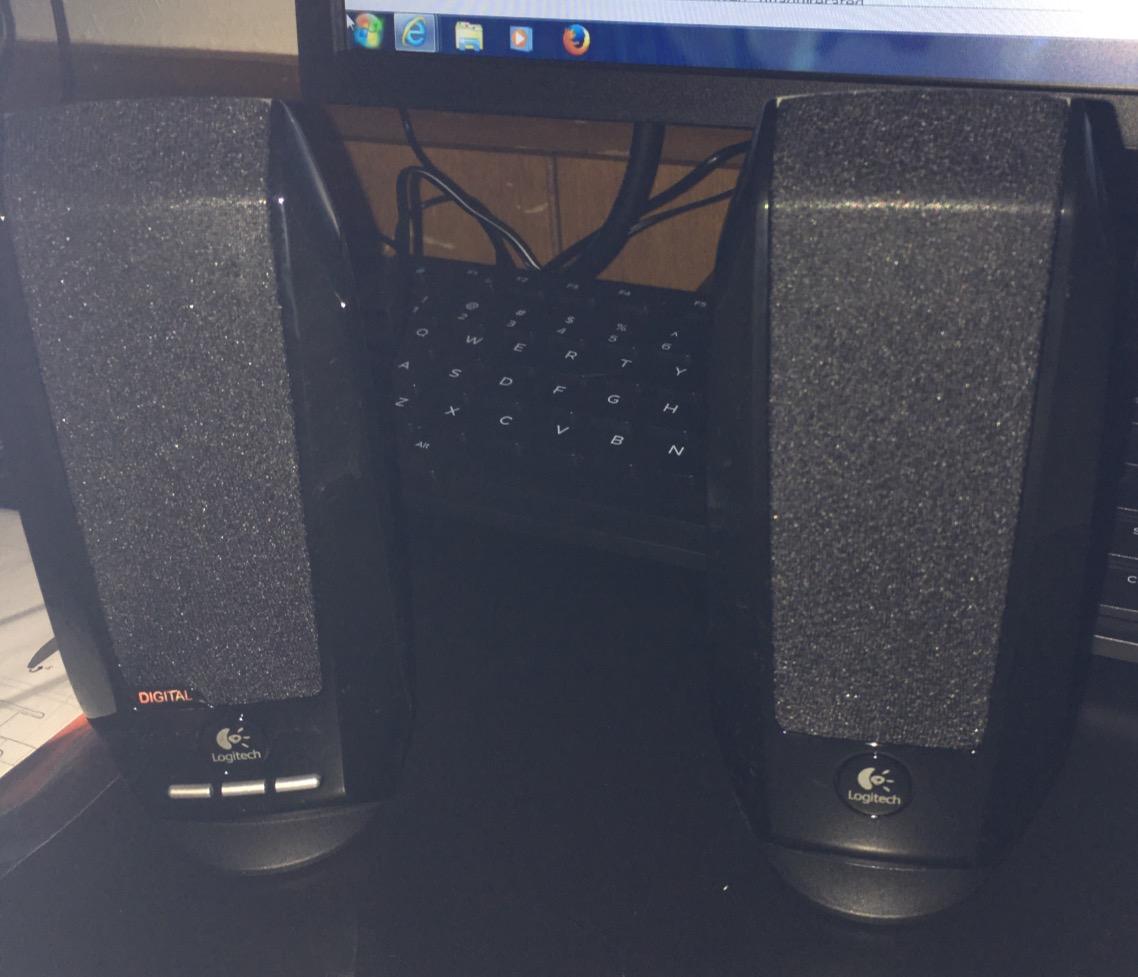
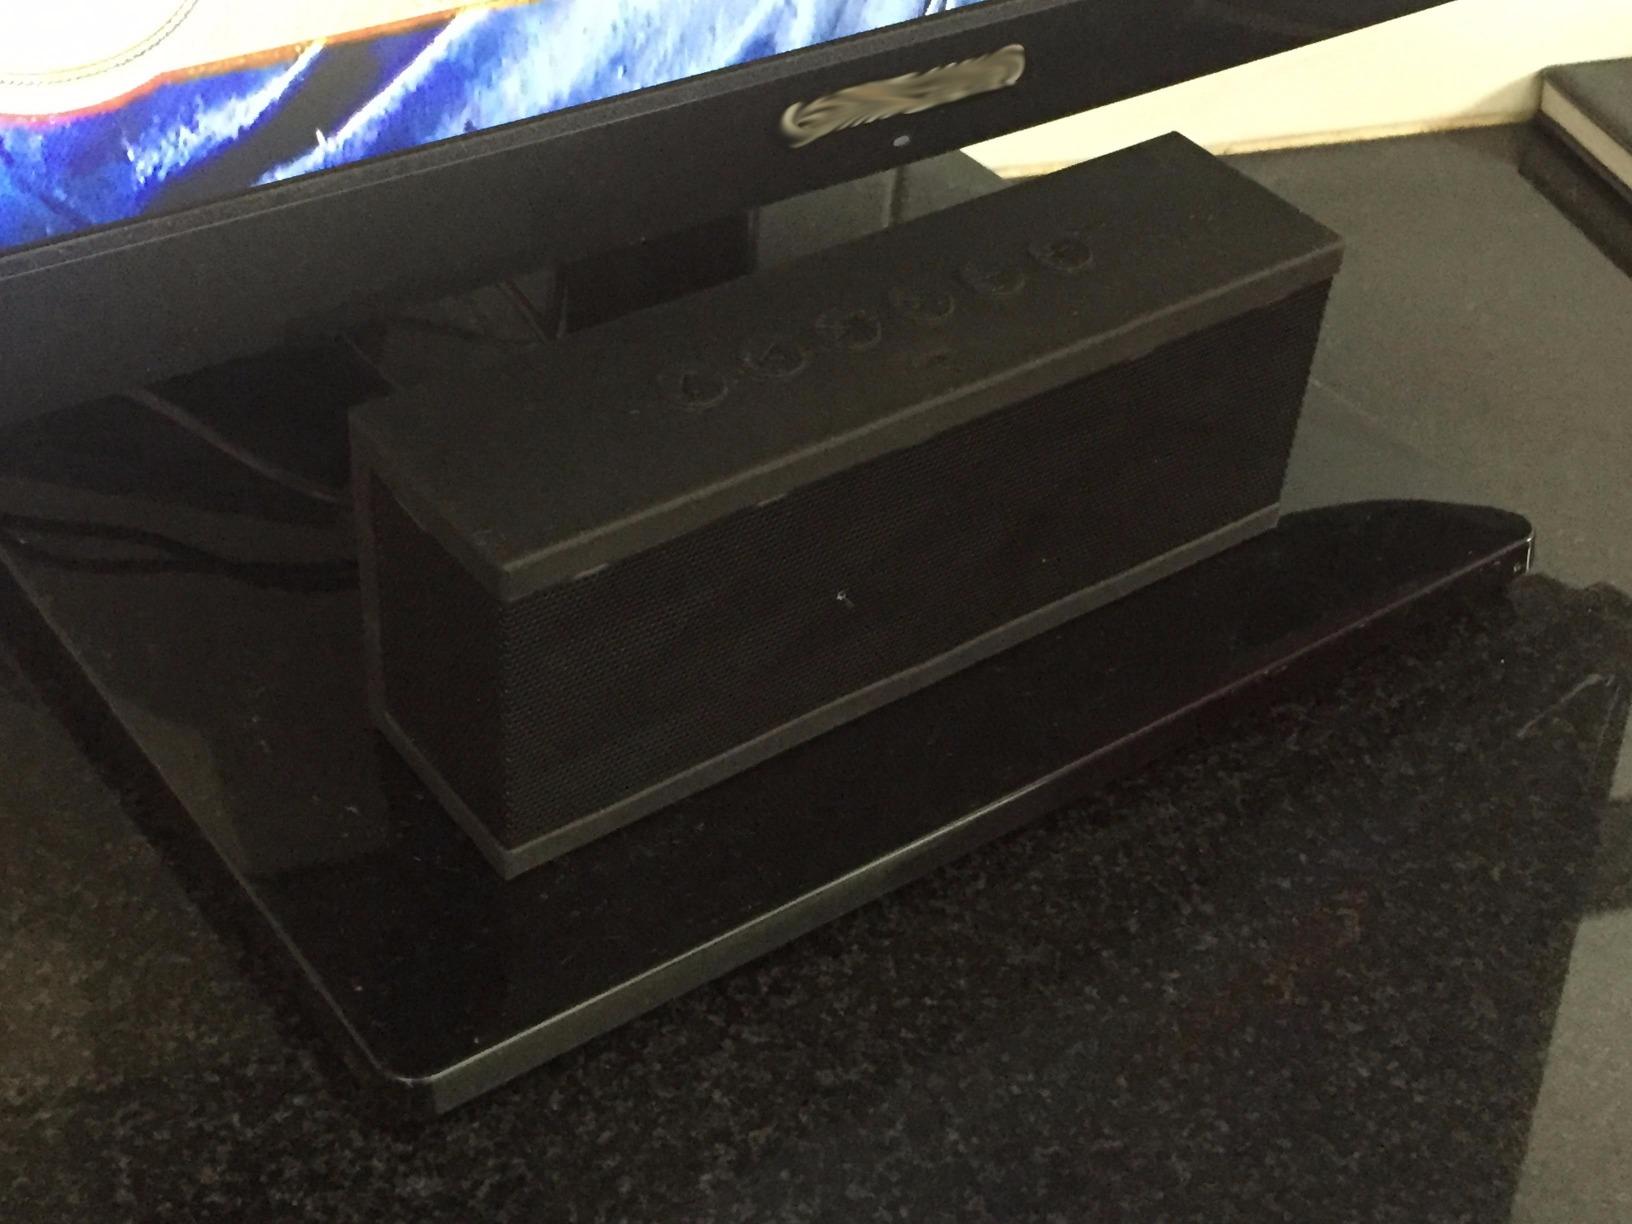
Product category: speaker
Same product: no